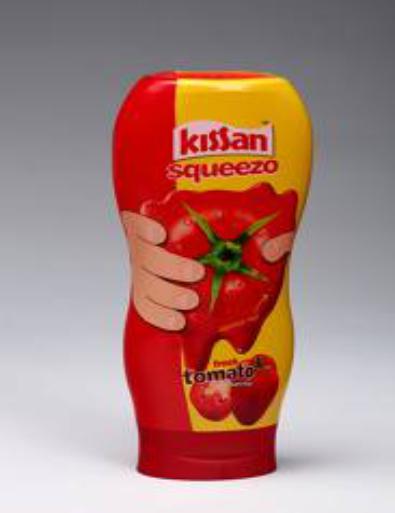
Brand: Kissan
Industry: Food